Guti

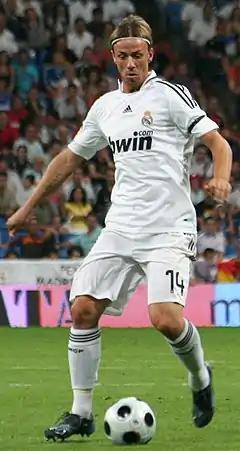
Guti in action for Real Madrid in 2008

José María Gutiérrez Hernández (born 31 October 1976), known as Guti or Guti Haz, is a Spanish former professional footballer who played as an attacking midfielder.